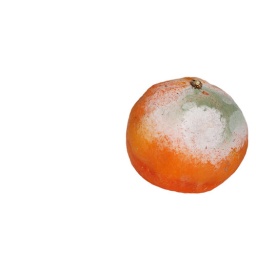
Moldy orange isolated against a white background